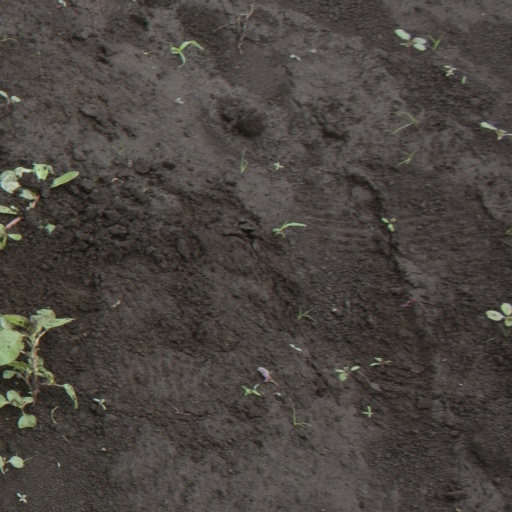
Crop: soybean